Delhi Township, Ohio

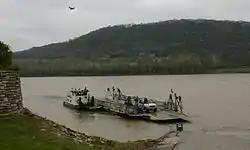
The Anderson Ferry with the hills of Delhi in the background

Delhi Township is located within a climatic transition zone at the extreme northern limit of the humid subtropical climate. Being located within the northern periphery of the Upland South and also within the Bluegrass region of southern Ohio and Kentucky, the local climate is basically a blend of the subtropics to the south and the humid continental climate to the north.